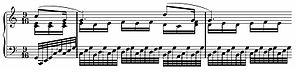
Sixième variation de l'arietta de la Sonate pour piano nº 32 de Beethoven